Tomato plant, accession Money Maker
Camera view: horizontal (90 deg, fisheye); turntable rotation: 30 degrees
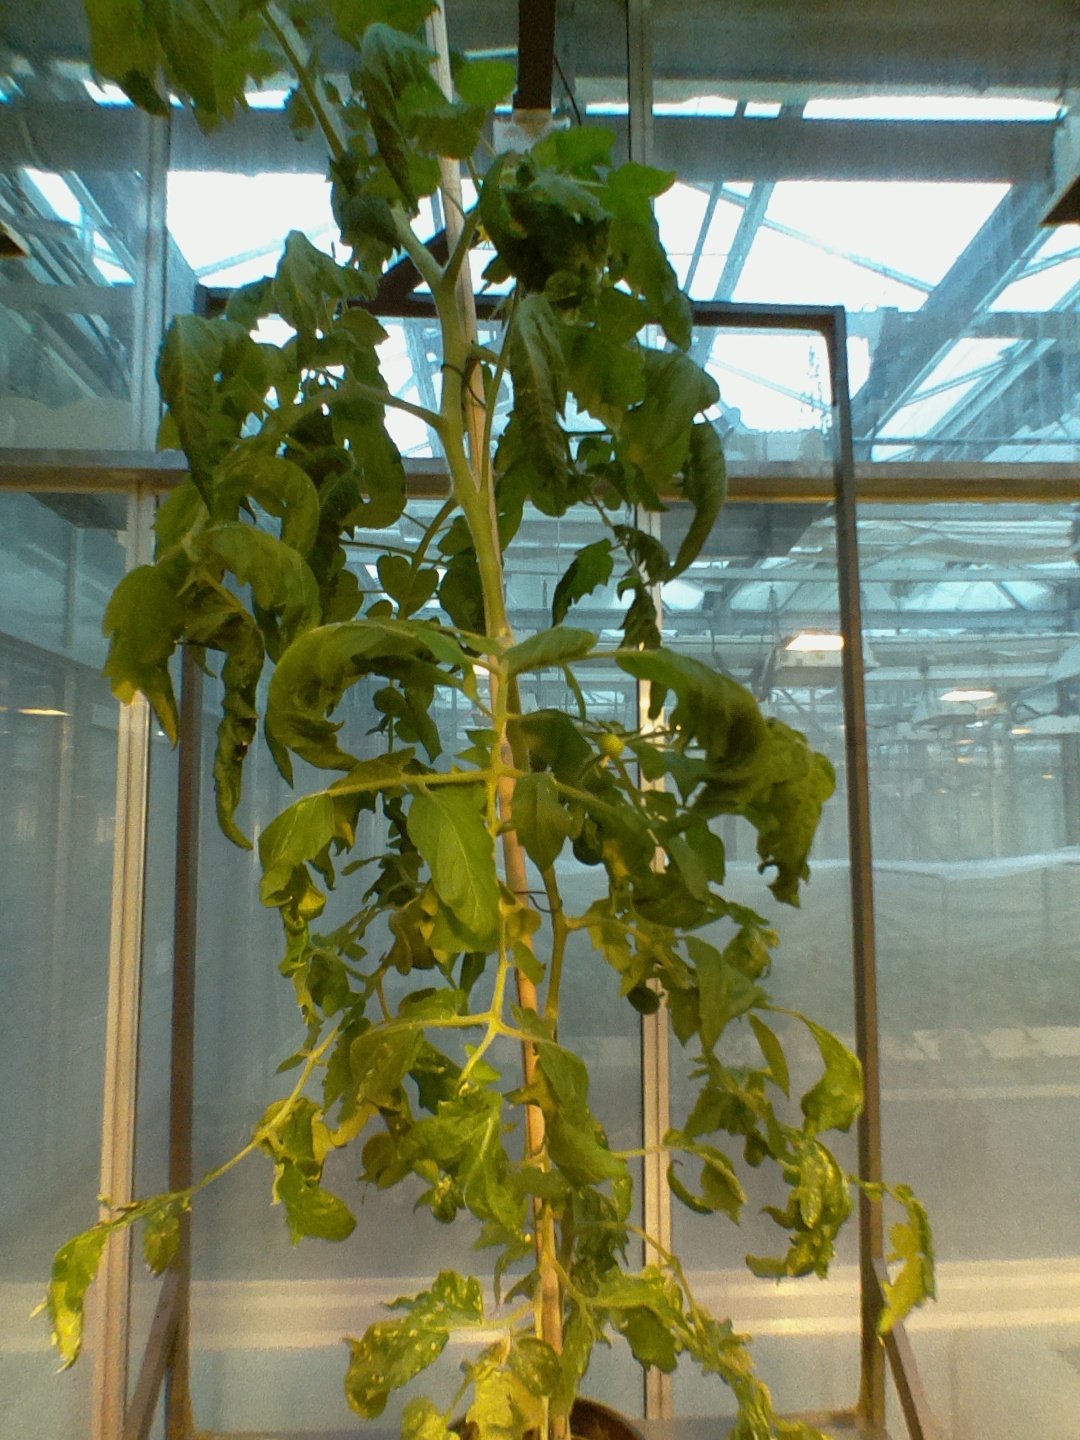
BBCH growth stage 70: Fruits at the main stem or branches visibles